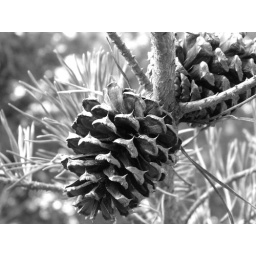
B&amp;amp;W of a pine tree near my house.